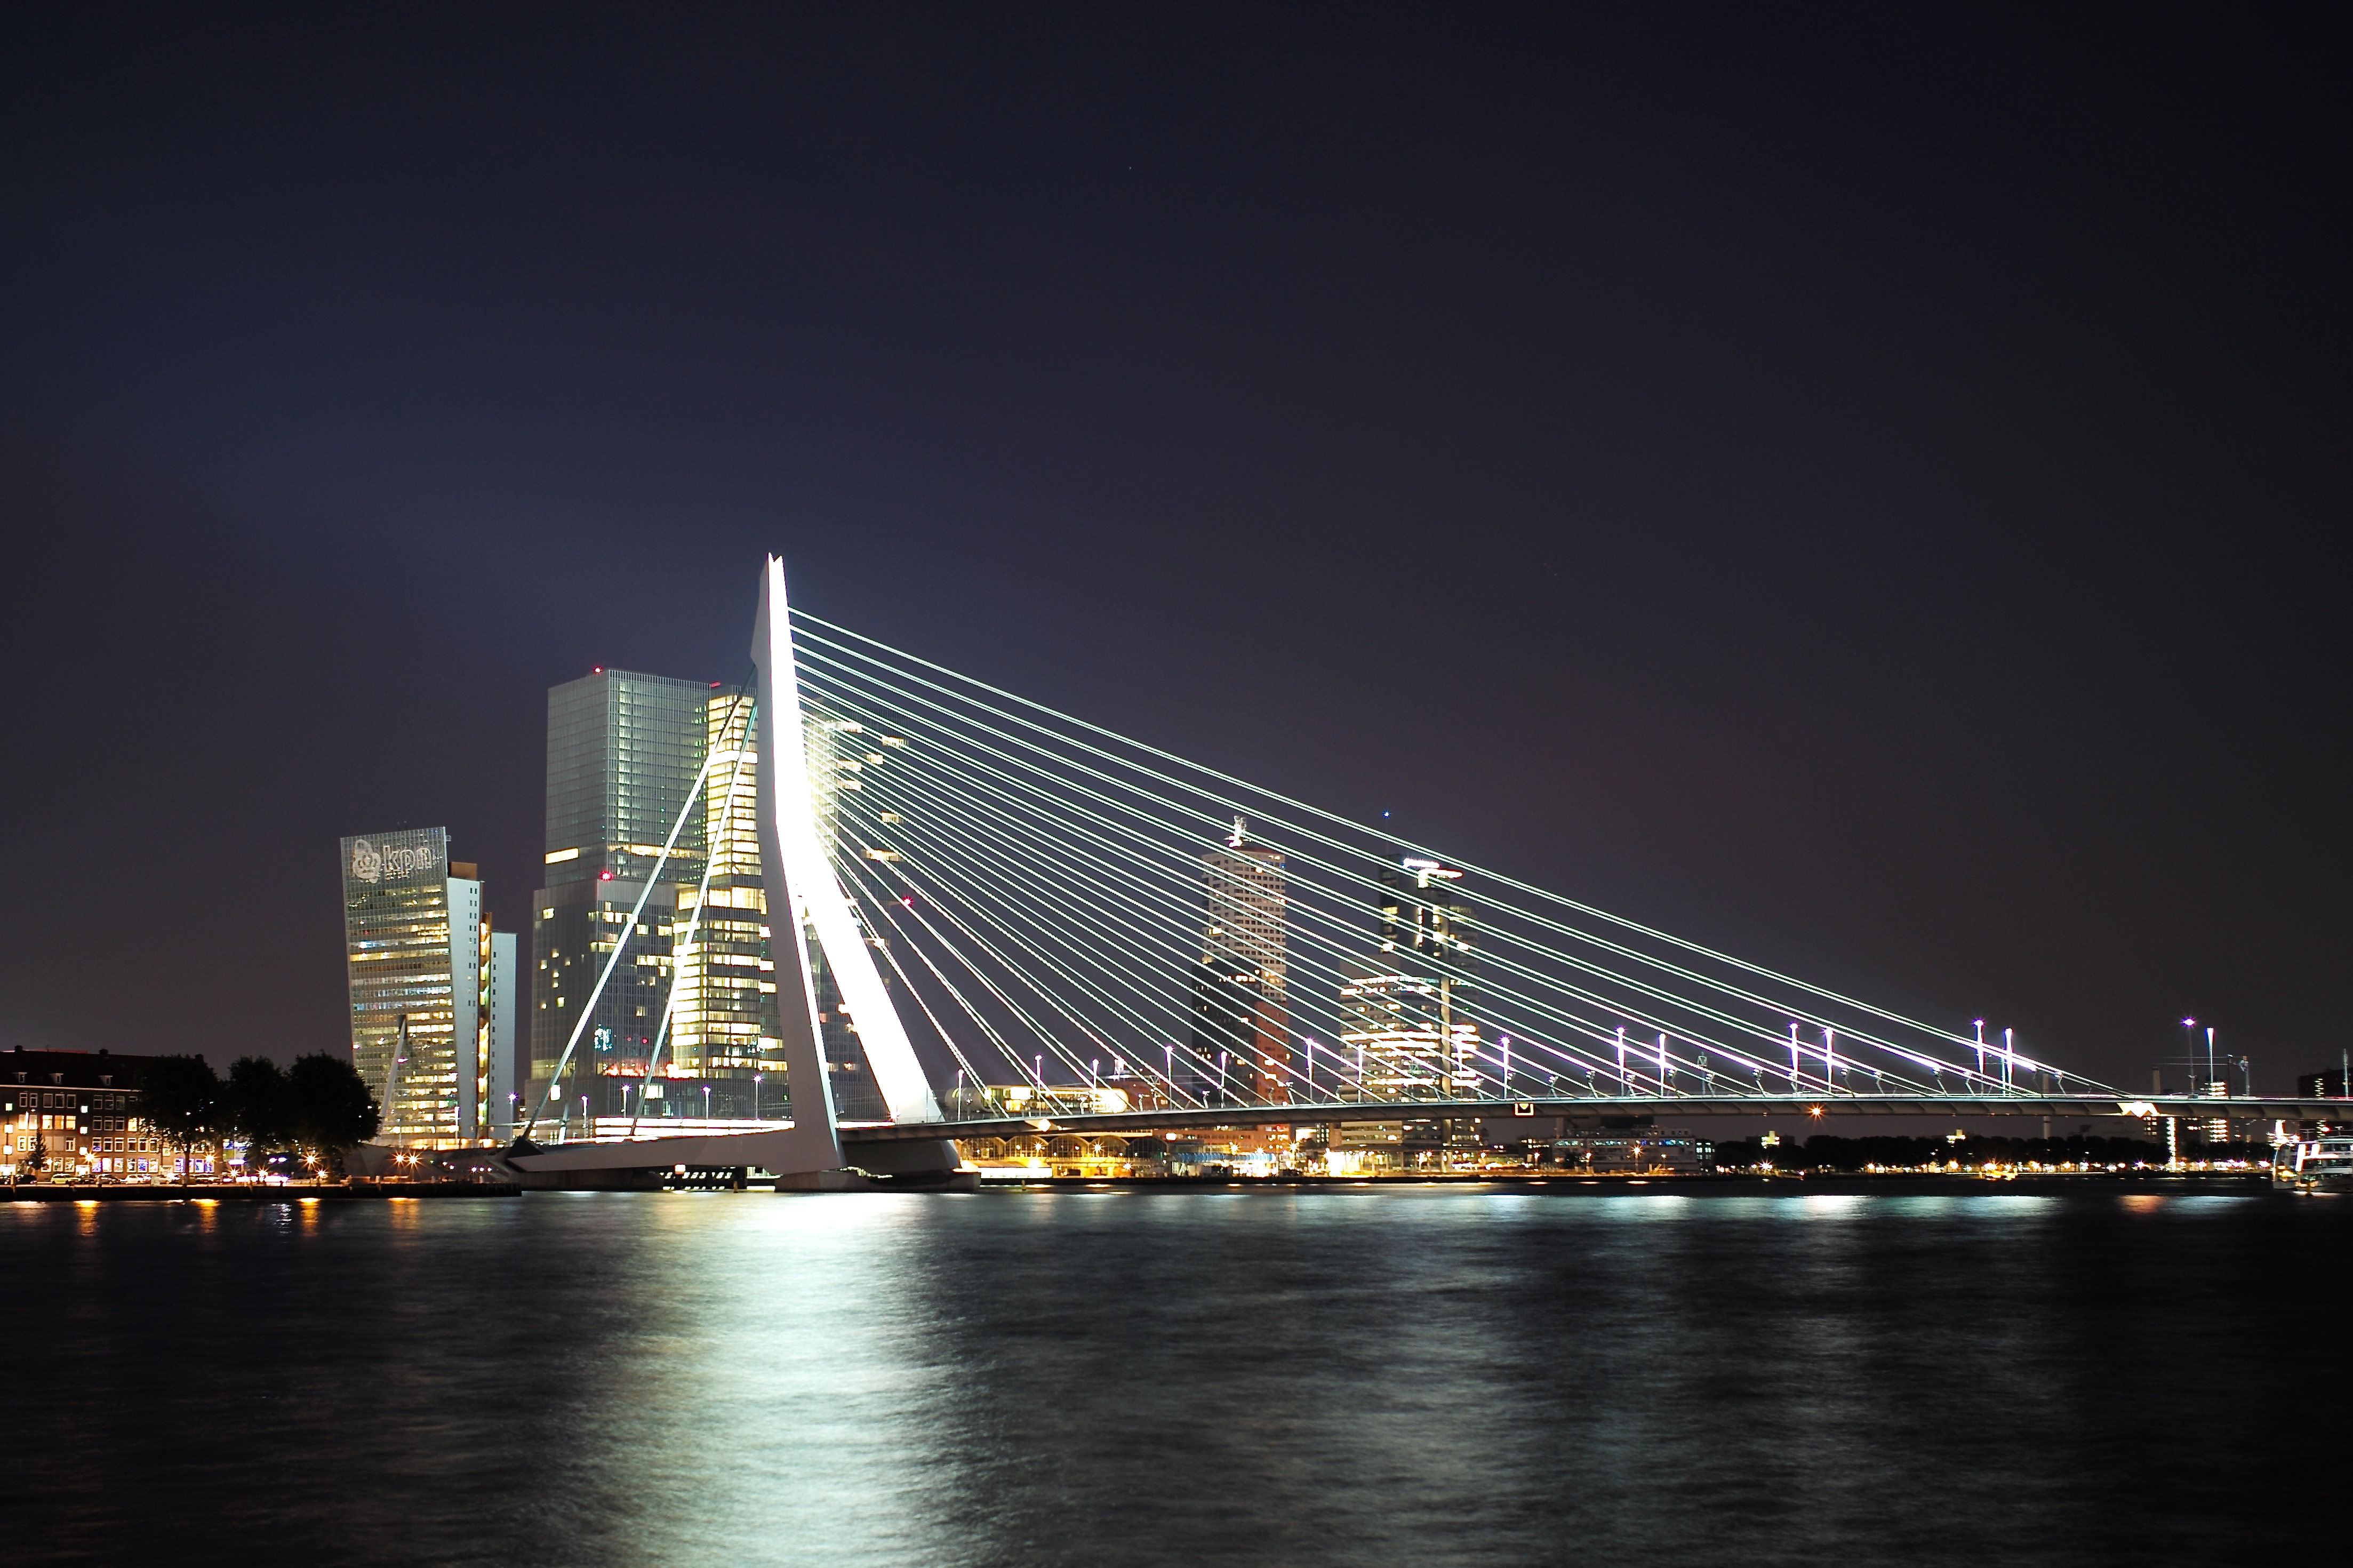
light, architecture, structure, sky, bridge, skyline, night, city, skyscraper, river, monument, cityscape, downtown, summer, travel, dusk, clear, europe, evening, reflection, landmark, tower block, long, sculpture, art, holland, lights, netherlands, exposure, rotterdam, erasmus, brug, m, tripod, longexposure, 28, f2, leica, 240, most, summicron, erasmusbrug, nieuwe, maas, benvanberkel, cablestay, cable stayed bridge, human settlement, metropolitan area